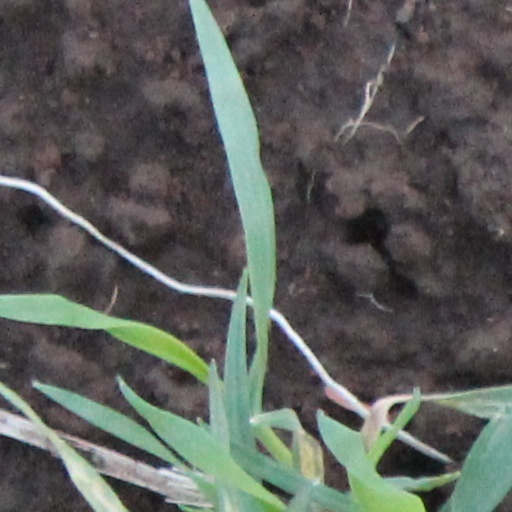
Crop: wheat